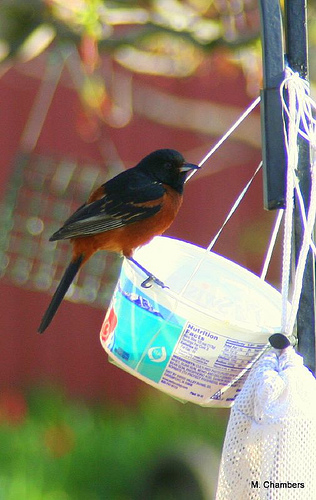
black and burnt orange colored feathers, long tail feathers and short beak with slight curve downward.
this bird has distinctive orange red coloration at the side while the retrice feathers and wing coverts are the same shade of rich blue.
this is a bird with a brown belly and a black back and head.
this small bird has a red belly and black wings with red wingbars.
this little bird has a brown body, black head and wing, and a short little pointy bill.
this bird is black with red and has a very short beak.
this is a small but colorful bird with an orange breast and a black head wing and tail.
this small bird has black and red covering its body with a short black bill and black feet.
this small rust colored bird has black head, nape, wings and tail.
this bird has a black crown, black primaries, and a red belly.
Species: Orchard Oriole